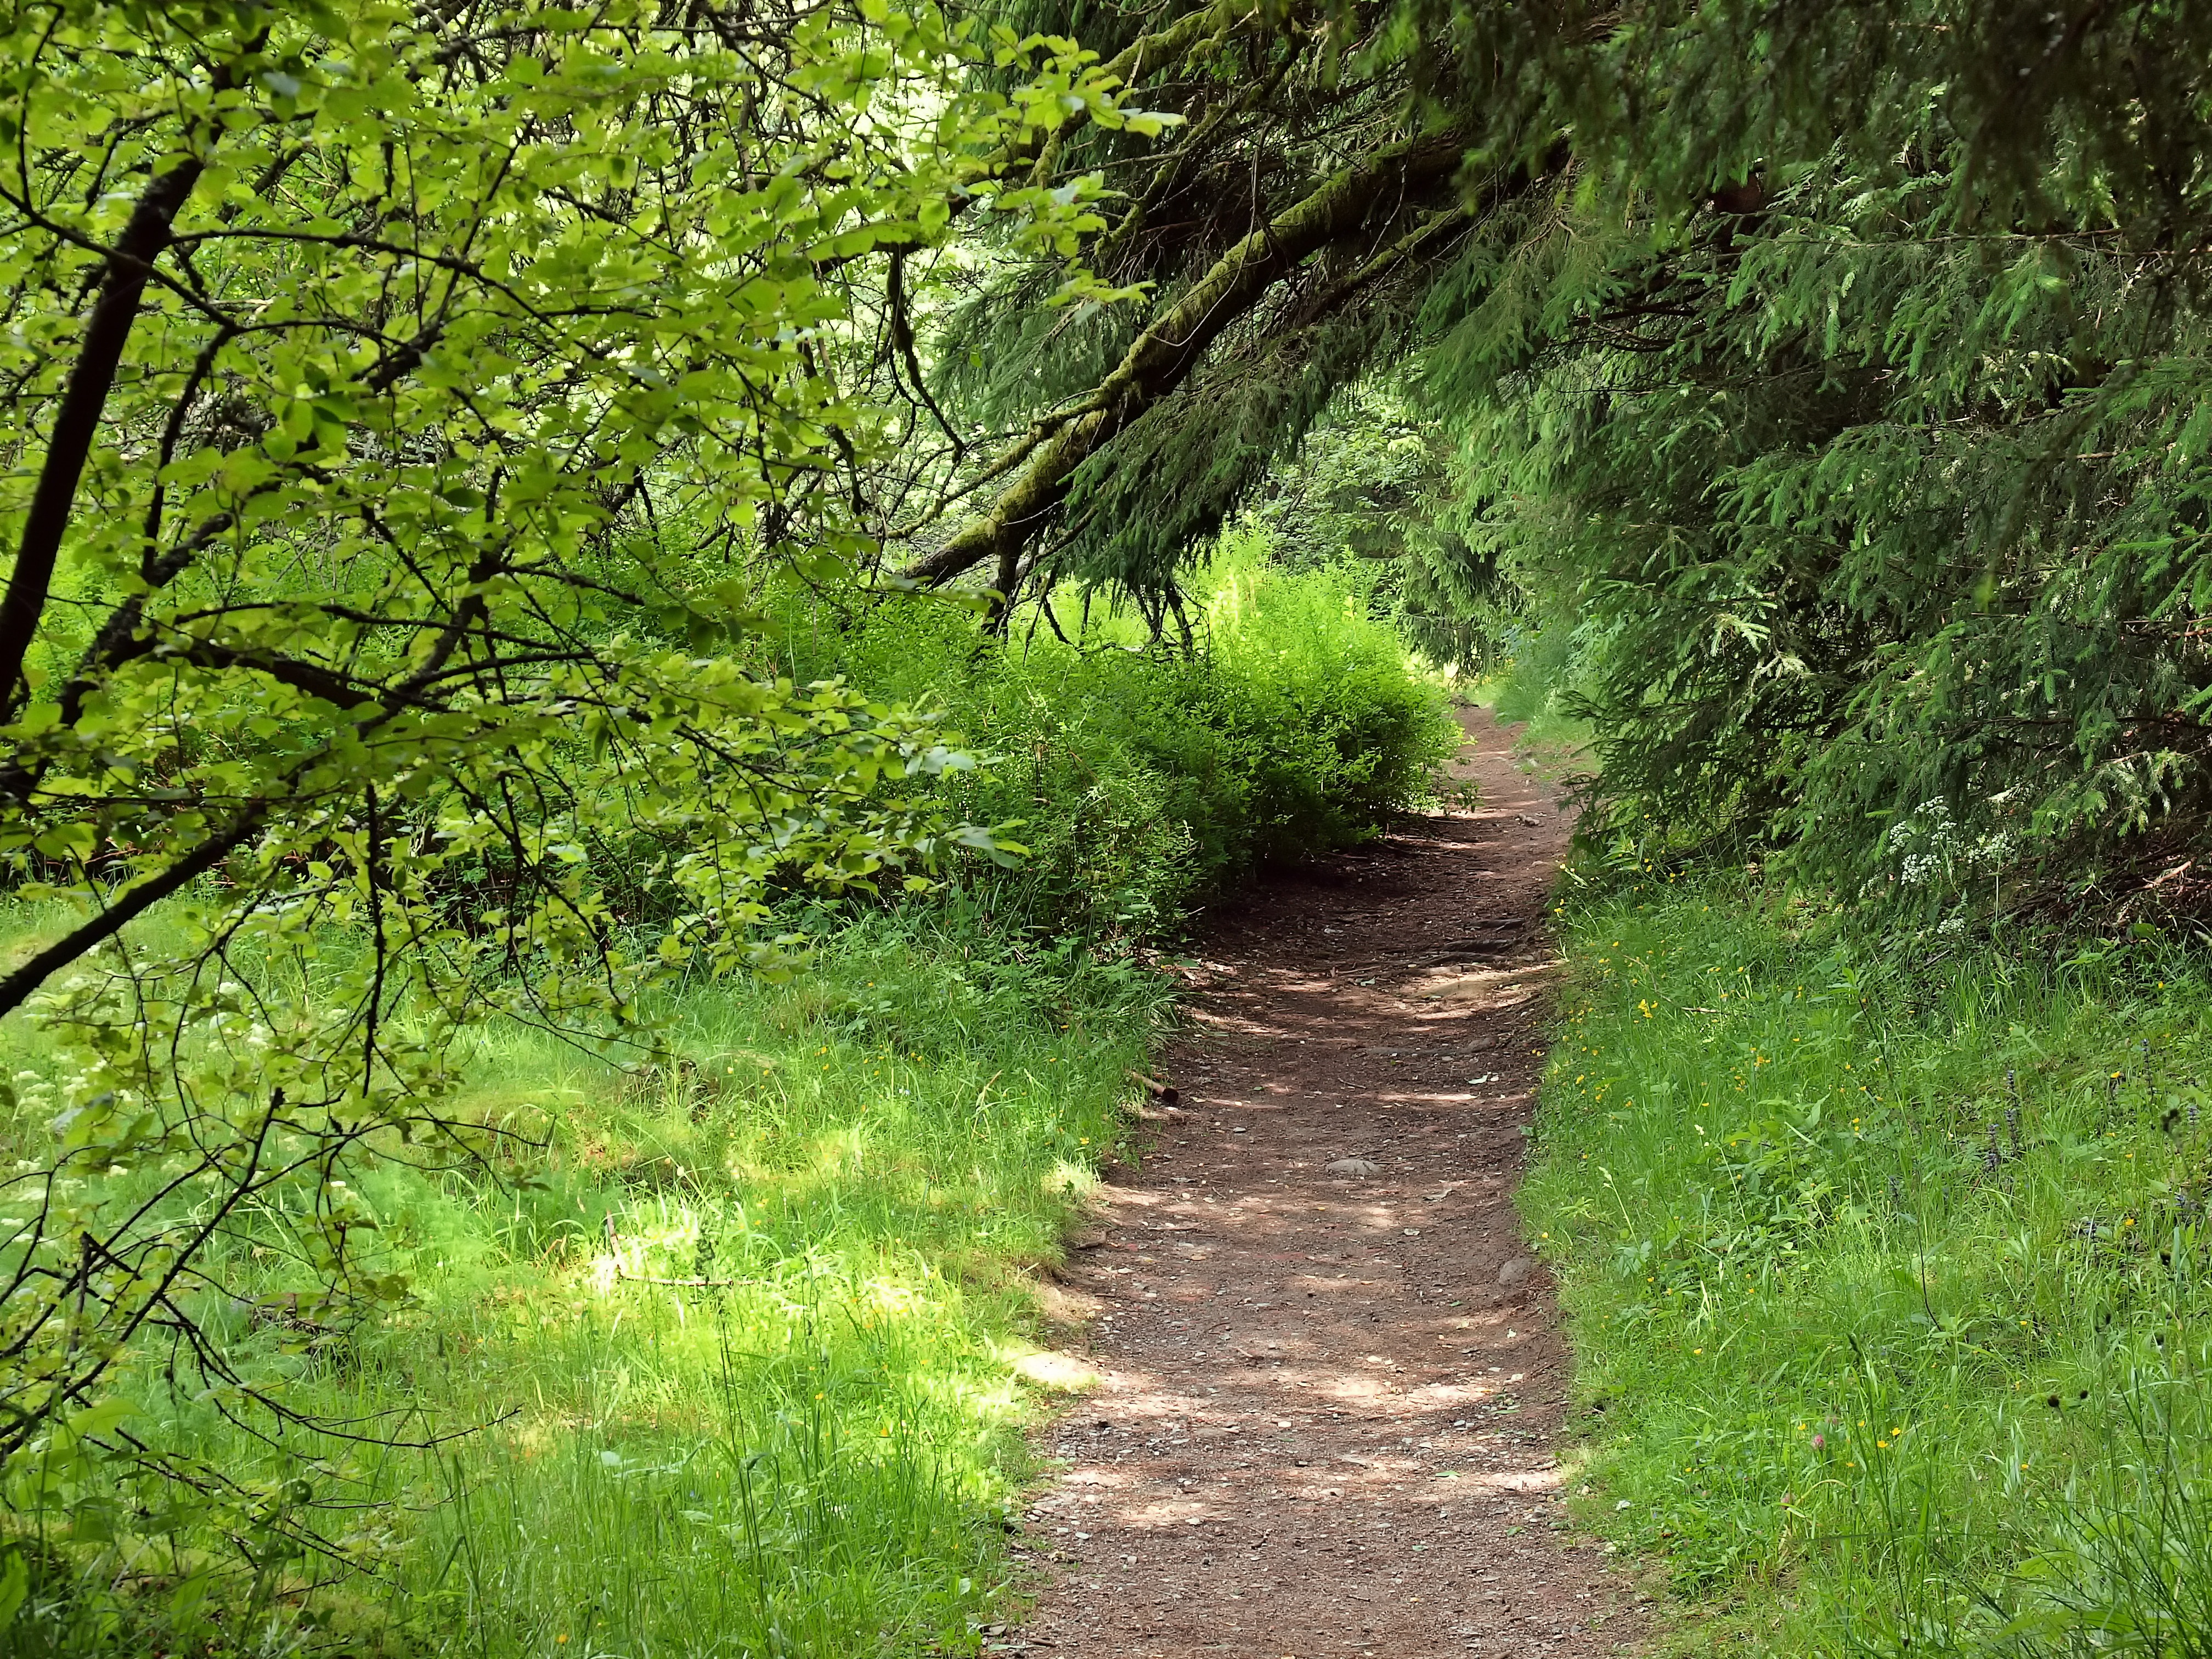
tree, nature, forest, grass, plant, trail, meadow, sunlight, leaf, flower, live, stream, green, jungle, vegetation, shrub, rainforest, deciduous, woodland, habitat, ecosystem, biome, old growth forest, natural environment, woody plant, temperate broadleaf and mixed forest